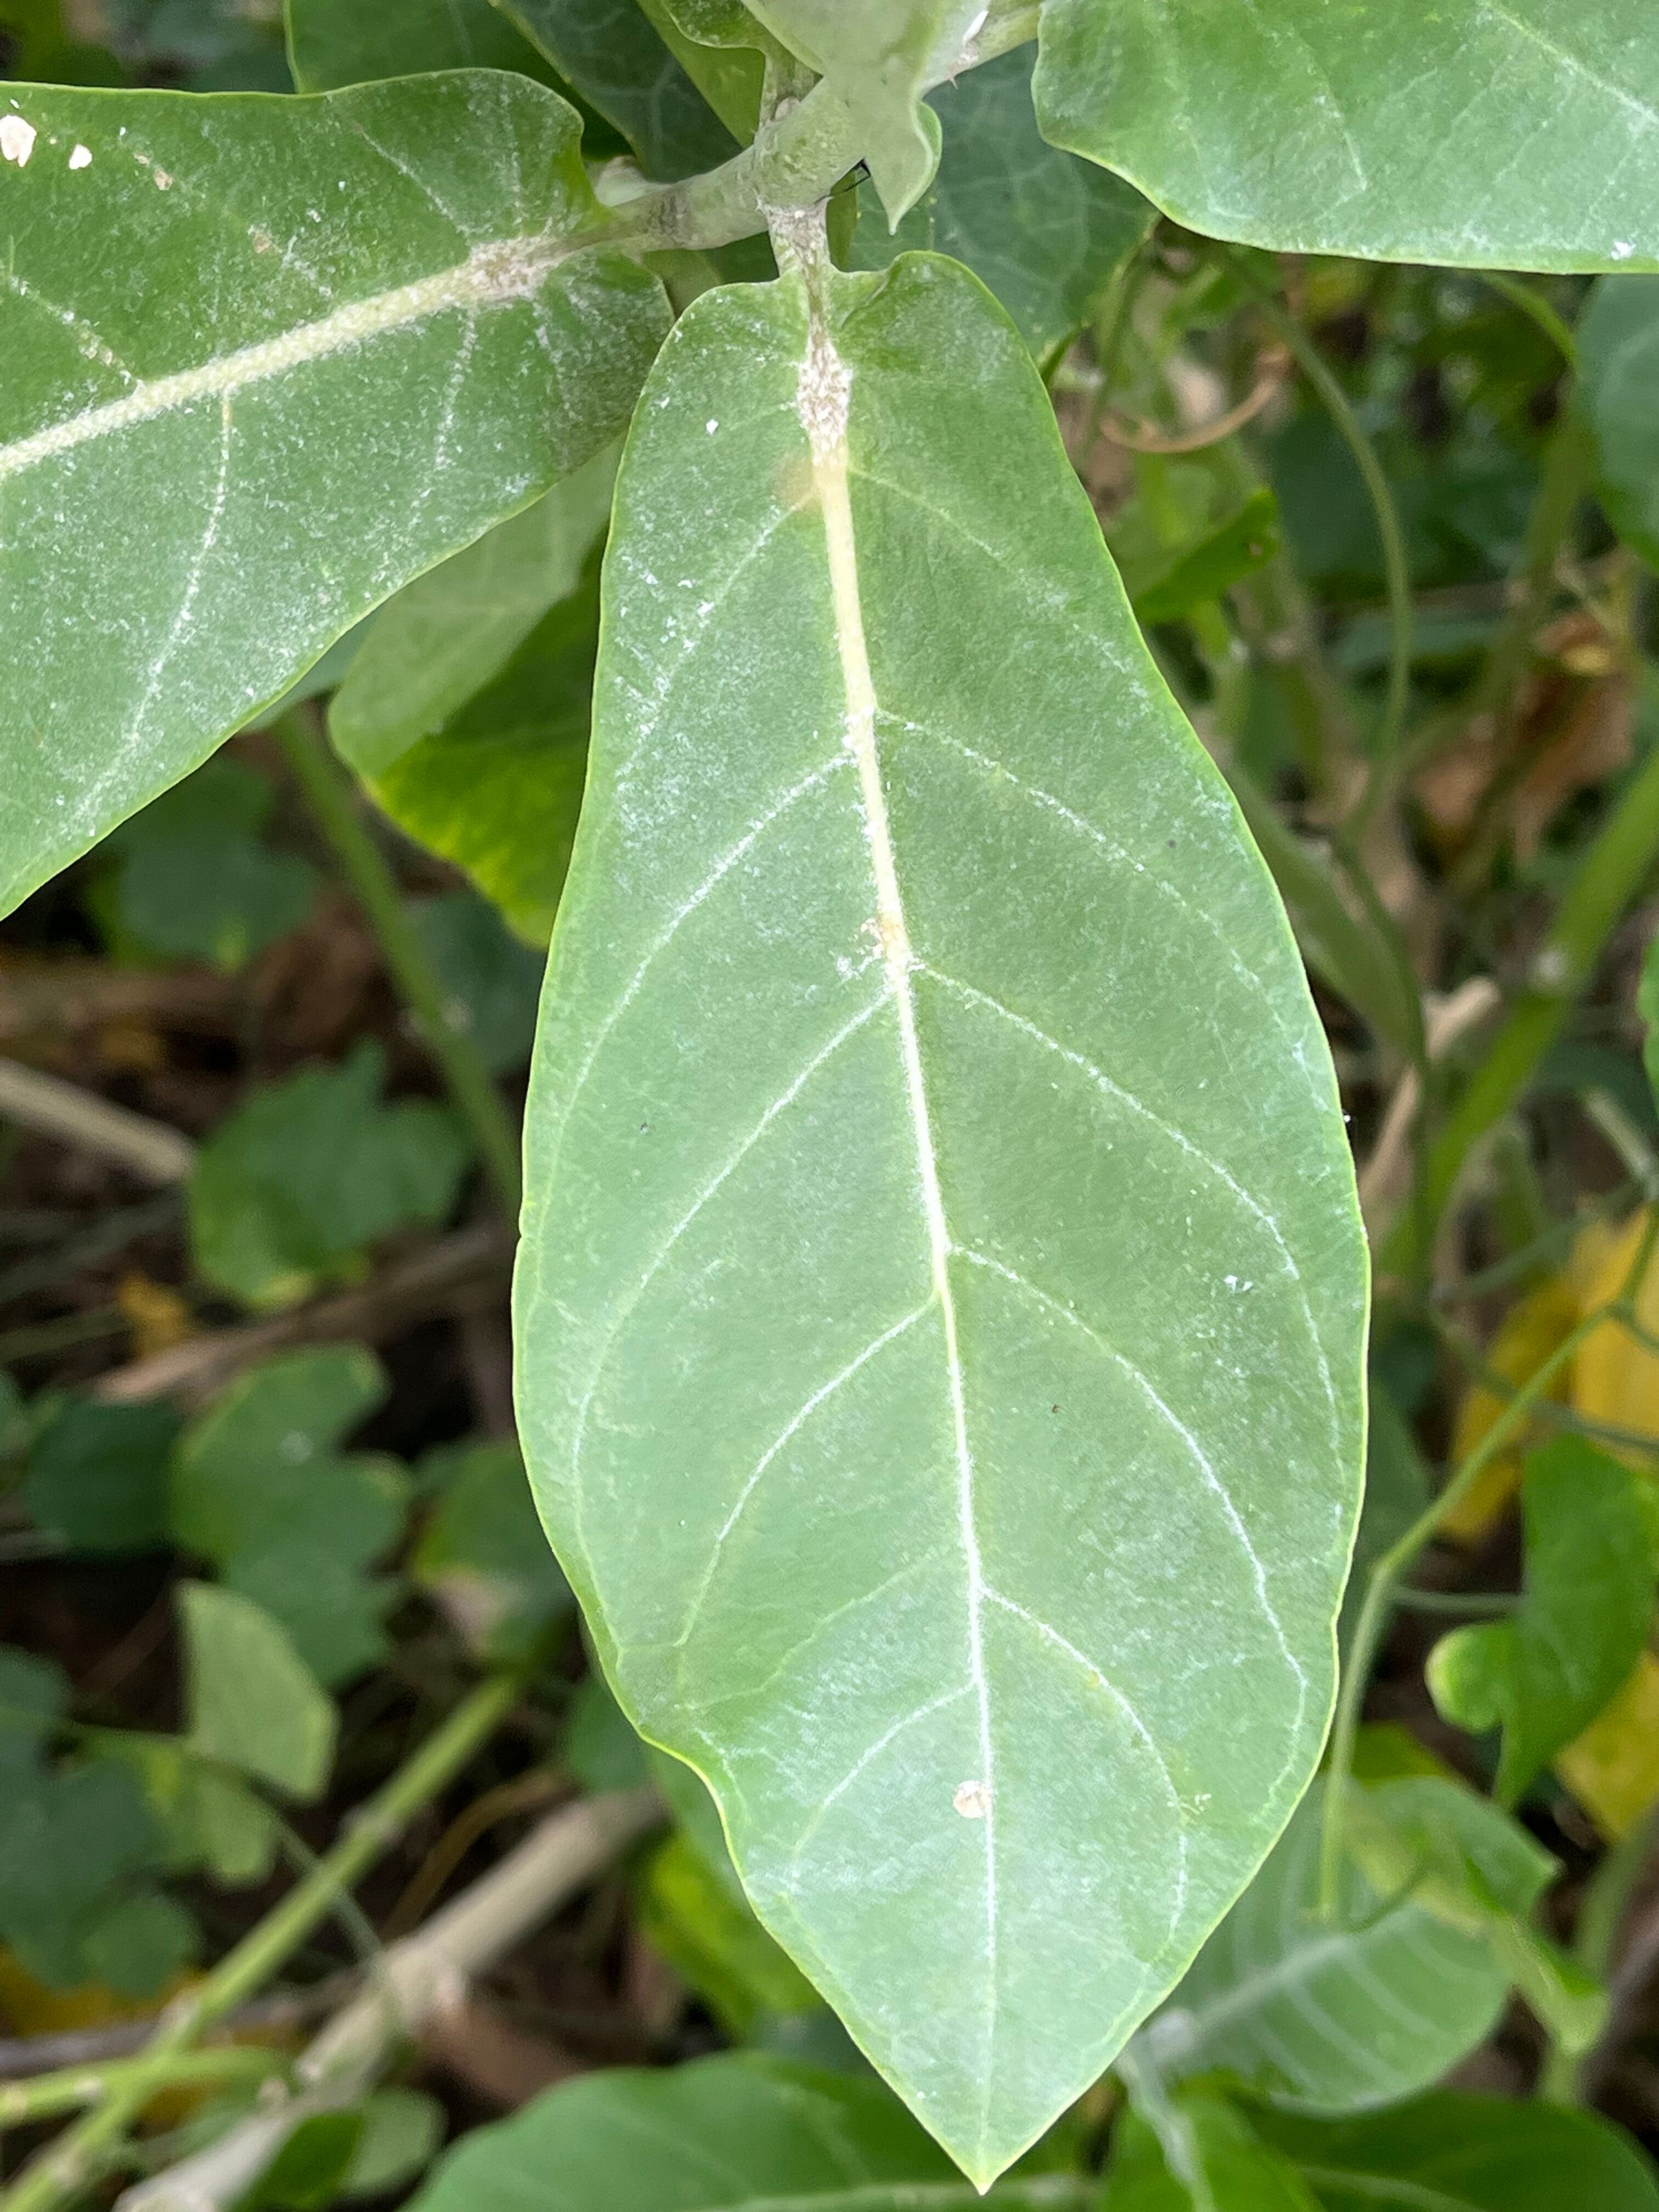
Plant species: calotropis-gigantea